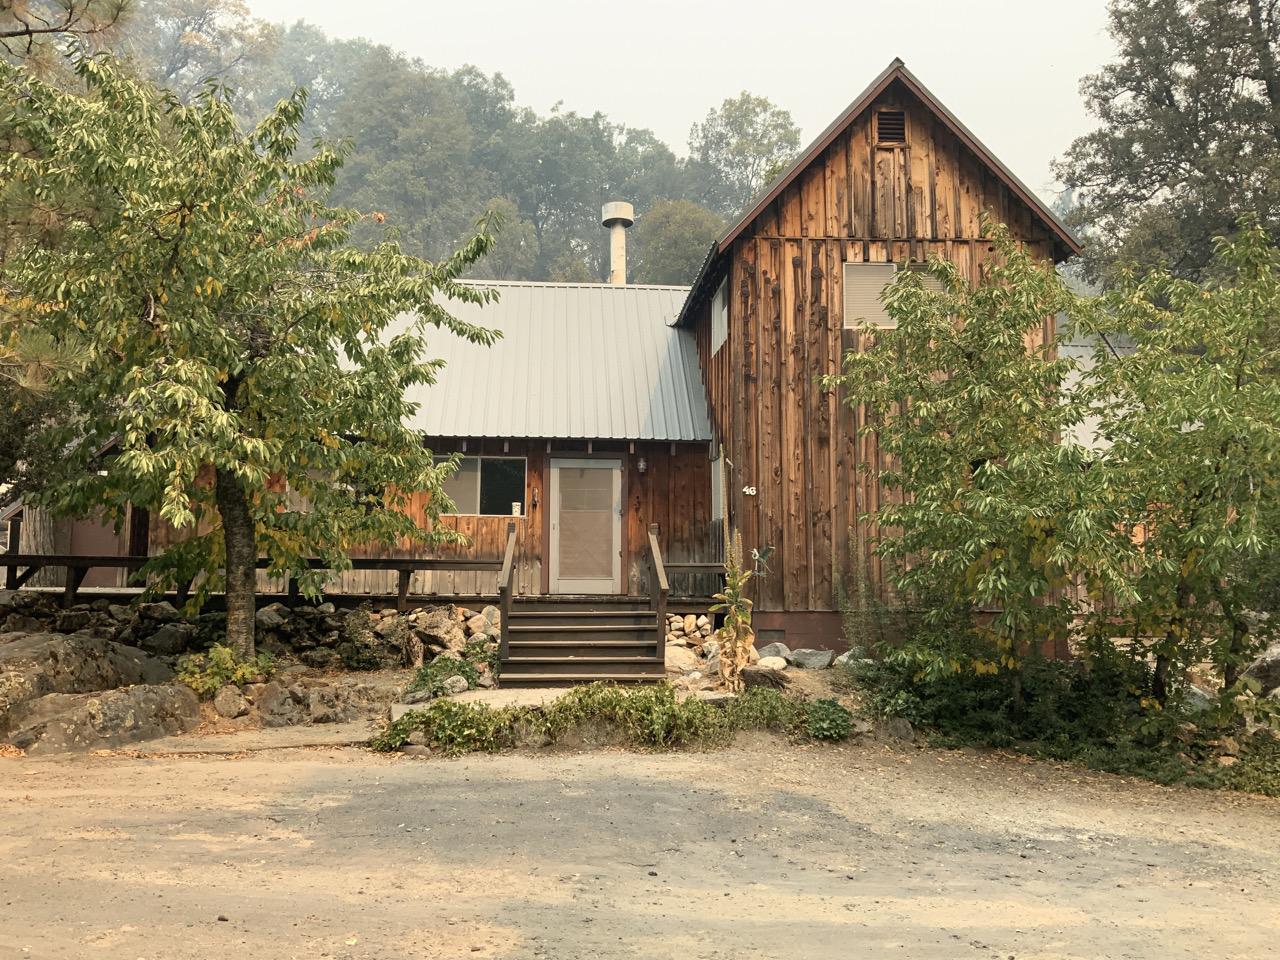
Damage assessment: no_damage